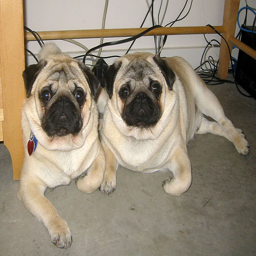
A couple of small brown pugs laying next to each other.
Two good friends sitting together on the floor.
Two cute pugs lounge together under a desk on the floor.
Two pug dogs laying on the floor next to each other.
Two dogs who are laying down near each other.